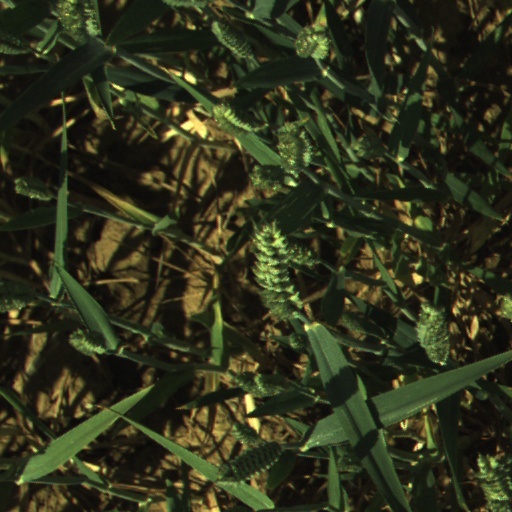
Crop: wheat